Marcos Ambrose

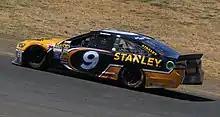
Ambrose during the 2014 Toyota/Save Mart 350

Ambrose started with a seventh-place finish in the Sprint Unlimited, and an 18th-place finish in the Daytona 500. He then had 21st and 24th-place finishes at Phoenix and Las Vegas. At Bristol, Ambrose finished fifth in what was statistically one of Richard Petty Motorsports' best races to date, as teammate Aric Almirola finished third. It was Ambrose's first top five finish in a race since the 2012 Irwin Tools Night Race.